Christopher Holder

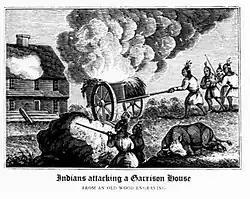
During King Phillips War Holder's counsel was sought by the Rhode Island colony.

That Christopher Holder was very highly regarded in Rhode Island is evident from events in the mid-1670s. From 1675 to 1676, King Philip's War, "the most disastrous conflict to ever devastate New England," left the mainland towns of Rhode Island in ruins. This confrontation between many indigenous people and the English settlers was named for Metacomet, sachem of the Wampanoags, who was also known as King Philip. Though much more at peace with the Indians than the other colonies, because of geography, the Rhode Island colony took the brunt of damage from this conflict, and the settlements of Warwick and Pawtuxet were totally destroyed, with much of Providence destroyed as well. In April 1676 it was voted by the Rhode Island General Assembly "that in these troublesome times and straits in this Colony, this Assembly desiring to have the advice and concurrence of the most judicious inhabitants, if it may be had for the good of the whole, do desire at their next sitting the company and counsel of Mr. Christopher Holder..." and 15 others.